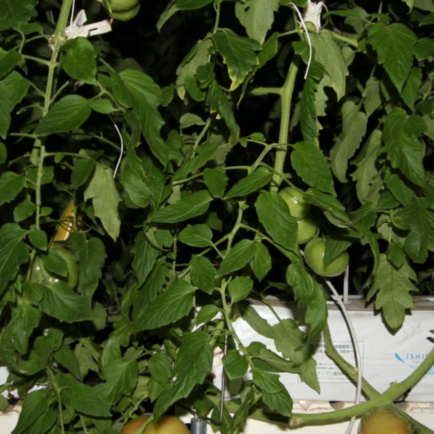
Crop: tomato